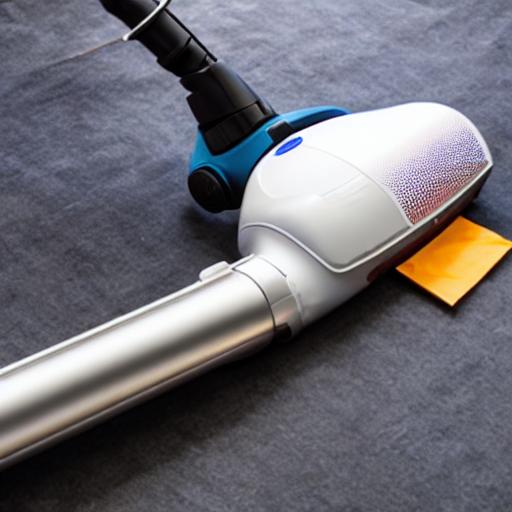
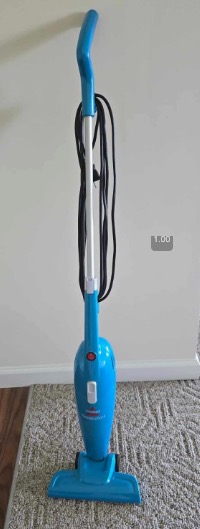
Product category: items_vacuum
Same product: no